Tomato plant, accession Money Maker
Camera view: horizontal (90 deg, fisheye); turntable rotation: 90 degrees
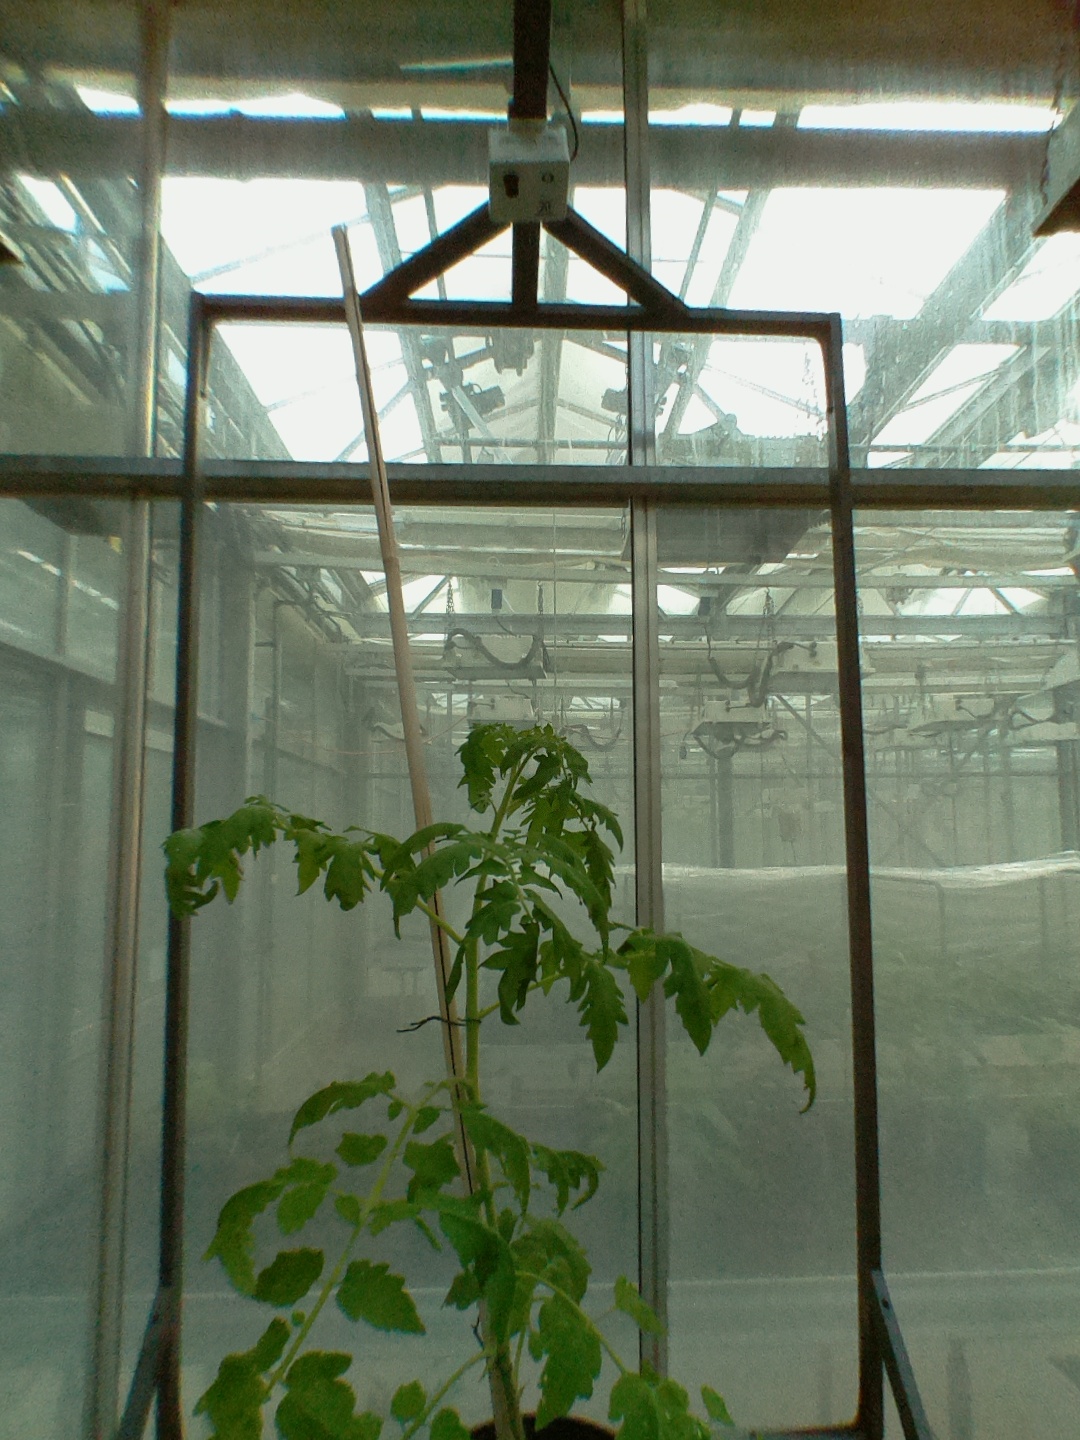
BBCH growth stage 53: 3 inflorescences visible